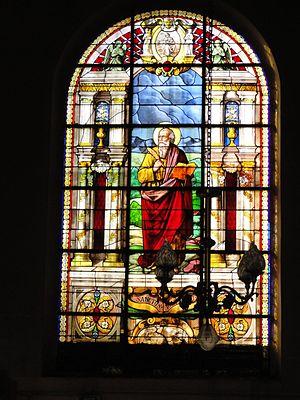
L'église Saint-Germain est une église catholique située à Pantin, en France. Elle est dédiée à saint Germain.